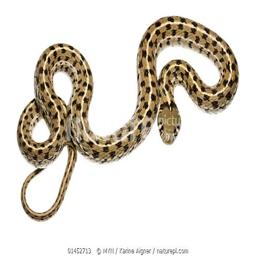
Animal: snakes